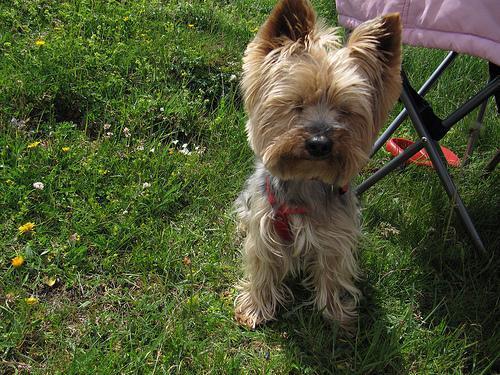
yorkshire terrier